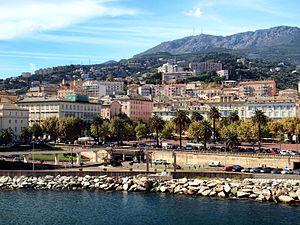
Le Tour de Corse 1976, disputé du 6 au 7 novembre 1976, est la quarantième manche du championnat du monde des rallyes courue depuis 1973 et la neuvième manche du championnat du monde des rallyes 1976. L'épreuve fait également partie du championnat de France des rallyes.